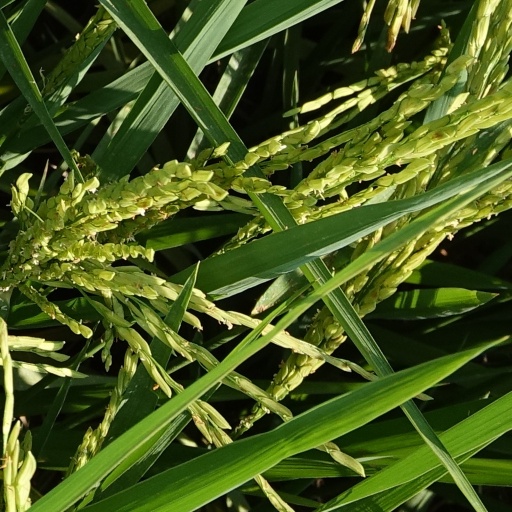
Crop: rice